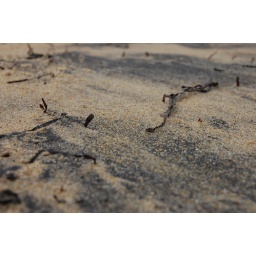
A week spent at our rented beach house in Sandbridge.